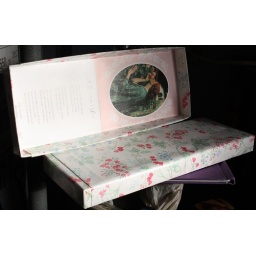
Chocolate boxes covered in book pages and wrapping paper